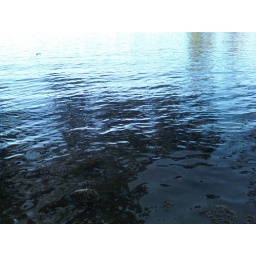
There are times in the Spring and Autumn when the grey clouds fill the sky and the water appears black.